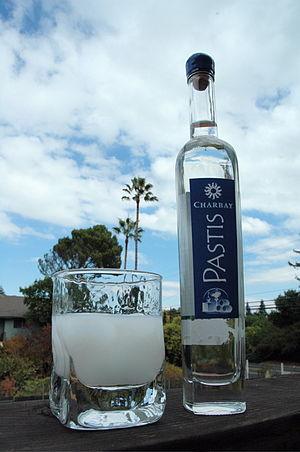
La distillerie californienne Charbay commercialise un pastis sans colorant titré à 45°.
Le pastis est le nom donné à une boisson alcoolisée parfumée à l'anis et à la réglisse.